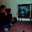
Label: television